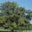
Label: oak_tree